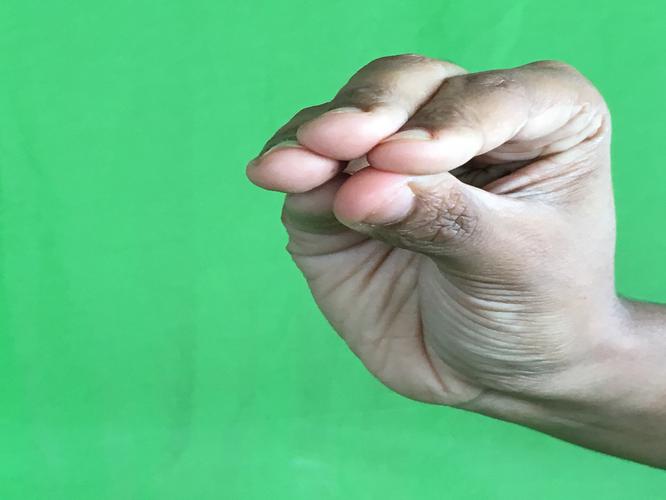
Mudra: Mukulam
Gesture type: single_hand